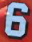
Number: 6